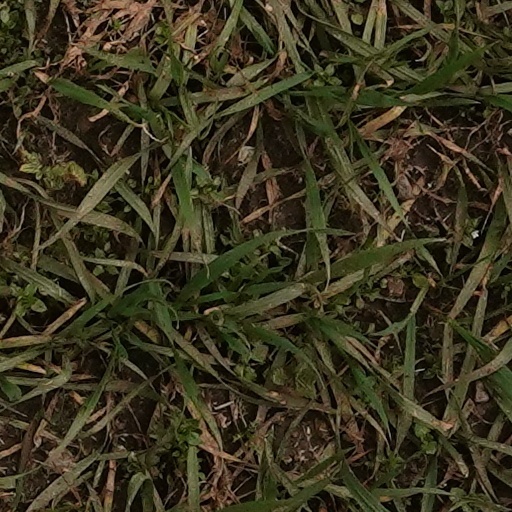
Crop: wheat